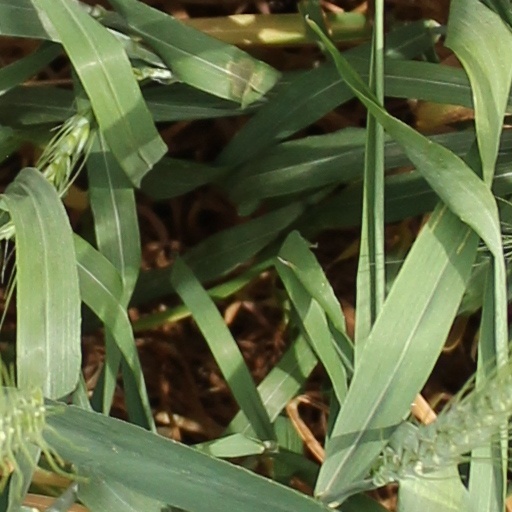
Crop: wheat